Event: Nepal Earthquake
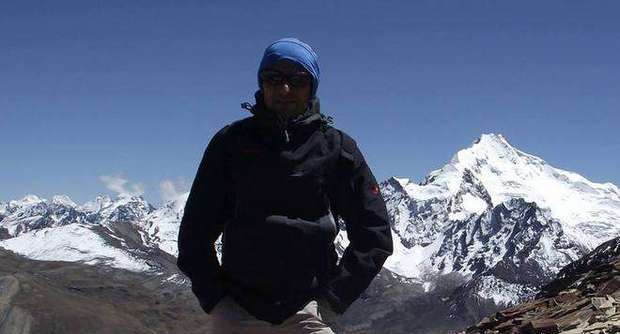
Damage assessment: no_damage